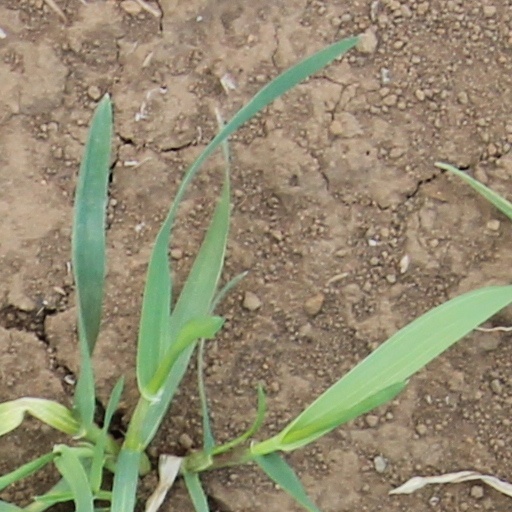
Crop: wheat